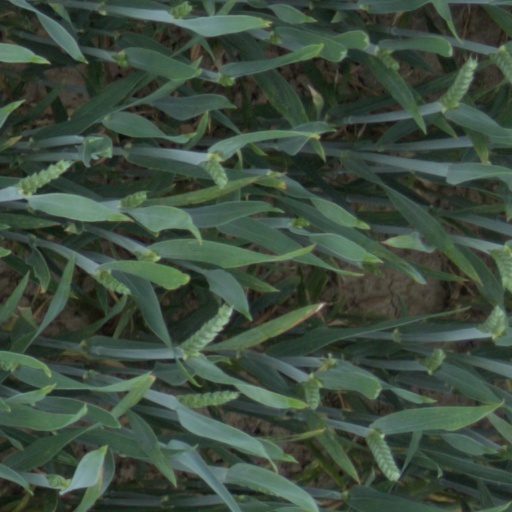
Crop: wheat